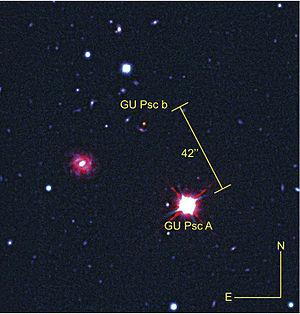
GU Piscium b est une planète extrasolaire confirmée en orbite autour de l'étoile GU Piscium, une étoile variable située à une distance d'environ 160 années-lumière du Soleil, dans la constellation zodiacale des Poissons.